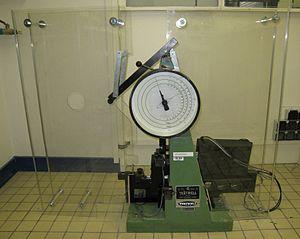
Un mouton pendule Testwell pour essai de flexion par choc sur éprouvette entaillée Charpy, version analogique.